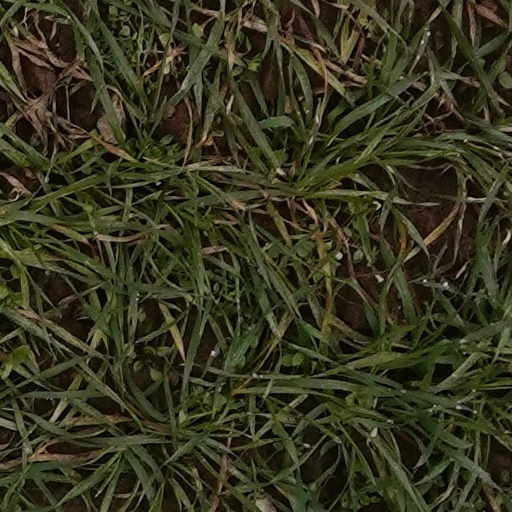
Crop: wheat